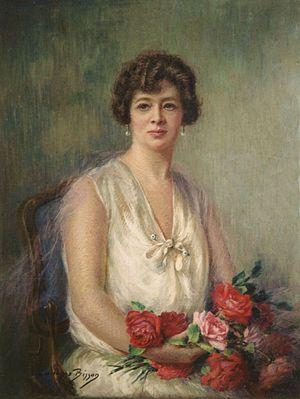
Portrait de madame Griffon